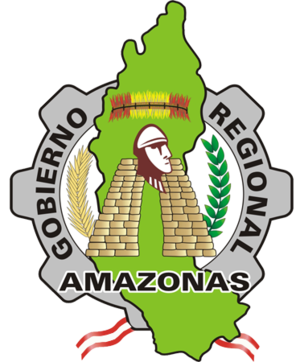
Le département d'Amazonas est l'un des 24 départements du Pérou. Il est situé au nord du pays. Sa capitale est la ville de Chachapoyas.
La liste des cavités naturelles les plus profondes du Pérou recense sous la forme d'un tableau, les cavités souterraines naturelles connues, dont la dénivellation est supérieure ou égale à cent cinquante mètres.
La liste des cavités naturelles les plus longues du Pérou recense sous la forme d'un tableau, les cavités souterraines naturelles connues, dont le développement est supérieur ou égal à mille deux cents mètres.